Mixtec culture

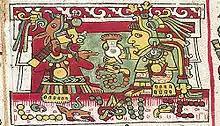
In the image, the marriage of Ocho Venado-Garra de Jaguar and Once Serpiente-Serpiente de Flores. This is the first marriage of the "yyá" of Yucu Dzáa. Through this marriage "yuhuitayu" was established to have integrated Yucu Dzáa and Lugar del Bulto de Xipe in a political alliance. This event, together with the extermination of the heirs to the throne of Ñuu Tnoo, allowed Ocho Venado to assert himself as lord of the latter site, the most powerful being Diana "ñuu" of Highland Mixteca at the time.

One of the most accentuated characteristics of the political system of the pre-Columbian Mixtecs was the fragmentation into numerous states that dominated small territories and that on several occasions were in conflict with each other. From the Middle Preclassic a hierarchical structure appears among the populations that were part of the same state. The place that each community occupied in this structure is manifested in the number of monumental constructions that each one of them possessed. On the other hand, the power of each small city or town was not static, but was in constant play in the face of competition between the different population centers. Thus, it can be understood that in the transition from the Preclassic to the Classic, some populations ceded their privileged position to others, as happened with Yucuita, replaced by Yucuñudahui.